Ekerö Municipality

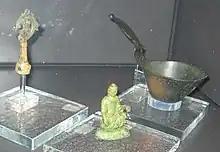
Holy objects found on Helgö.

On the Adelsö Island is Hovgården, together with Birka a world heritage site, featuring barrows, thick walls, and runestones. There is also Alsnö hus, the ruins of the summer residence of Magnus Barnlock were the Ordinance of Alsnö created the foundation of the Swedish nobility, and a Romanesque church from the 12th century.